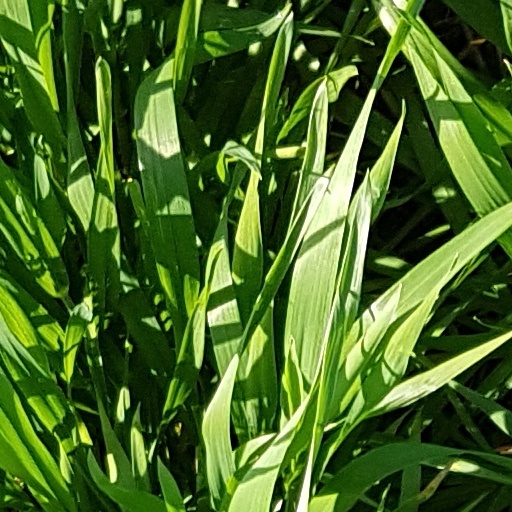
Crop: wheat